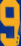
Number: 9